Maplewood, New Jersey

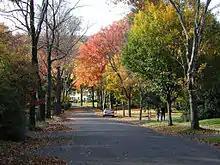
Maplewood in autumn

The 2010 United States census counted 23,867 people, 8,240 households, and 6,287 families in the township. The population density was 6,155.3 per square mile (2,376.6/km). There were 8,608 housing units at an average density of 2,220.0 per square mile (857.1/km). The racial makeup was 56.27% (13,430) White, 35.30% (8,426) Black or African American, 0.18% (44) Native American, 3.04% (725) Asian, 0.03% (6) Pacific Islander, 1.82% (434) from other races, and 3.36% (802) from two or more races. Hispanic or Latino of any race were 6.68% (1,595) of the population.